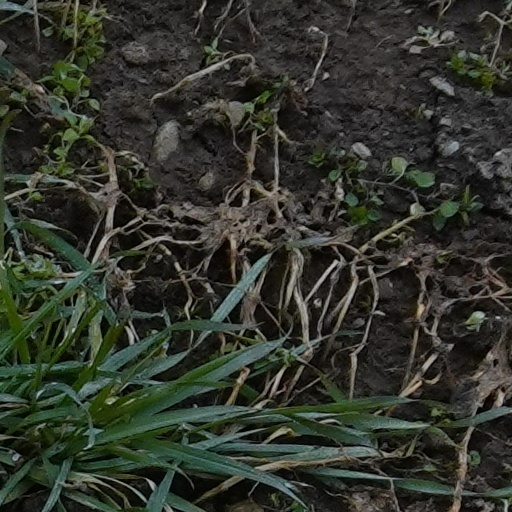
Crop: wheat